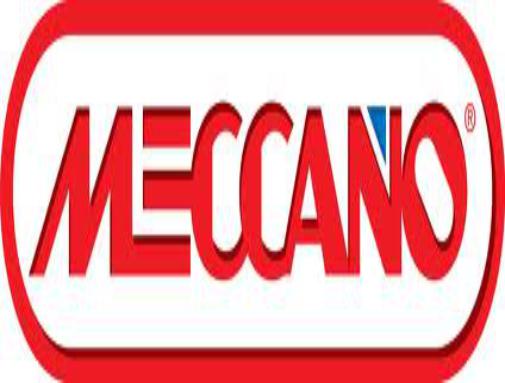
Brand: meccano
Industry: Leisure